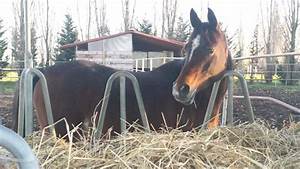
Label: horse